Constitution of Tasmania

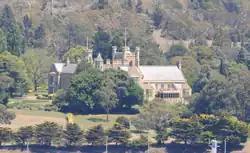
Government House, Hobart the official residence of the Governor

This part deals with the Crown in right of Tasmania. The term 'the Crown' can mean different things depending on the context, but this context it means the executive government of Tasmania. Sections 4 to 7 deal with the continuity of government in the event of the death of the Monarch.